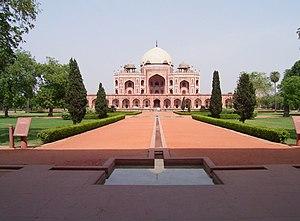
Un jardin moghol est un type de jardin construit par les moghols en style persan. Ce style a été fortement influencé par les jardins persans, et en particulier la structure en Chahar bagh. Le jardin moghol est identifiable par son utilisation très importante des tracés rectilignes dans son enceinte murée. Les aménagements typiques associés au jardins moghols sont les bassins, les fontaines et les canaux.